Robert Russ (painter)

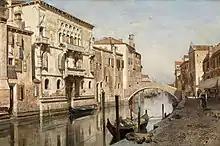
Palazzo Del Cammello, 1882

He was born in 1847, in Vienna, and was active in the Netherlands from the 1880s until the 1910. He is known as an illustrator as well as a painter, mostly of landscapes.